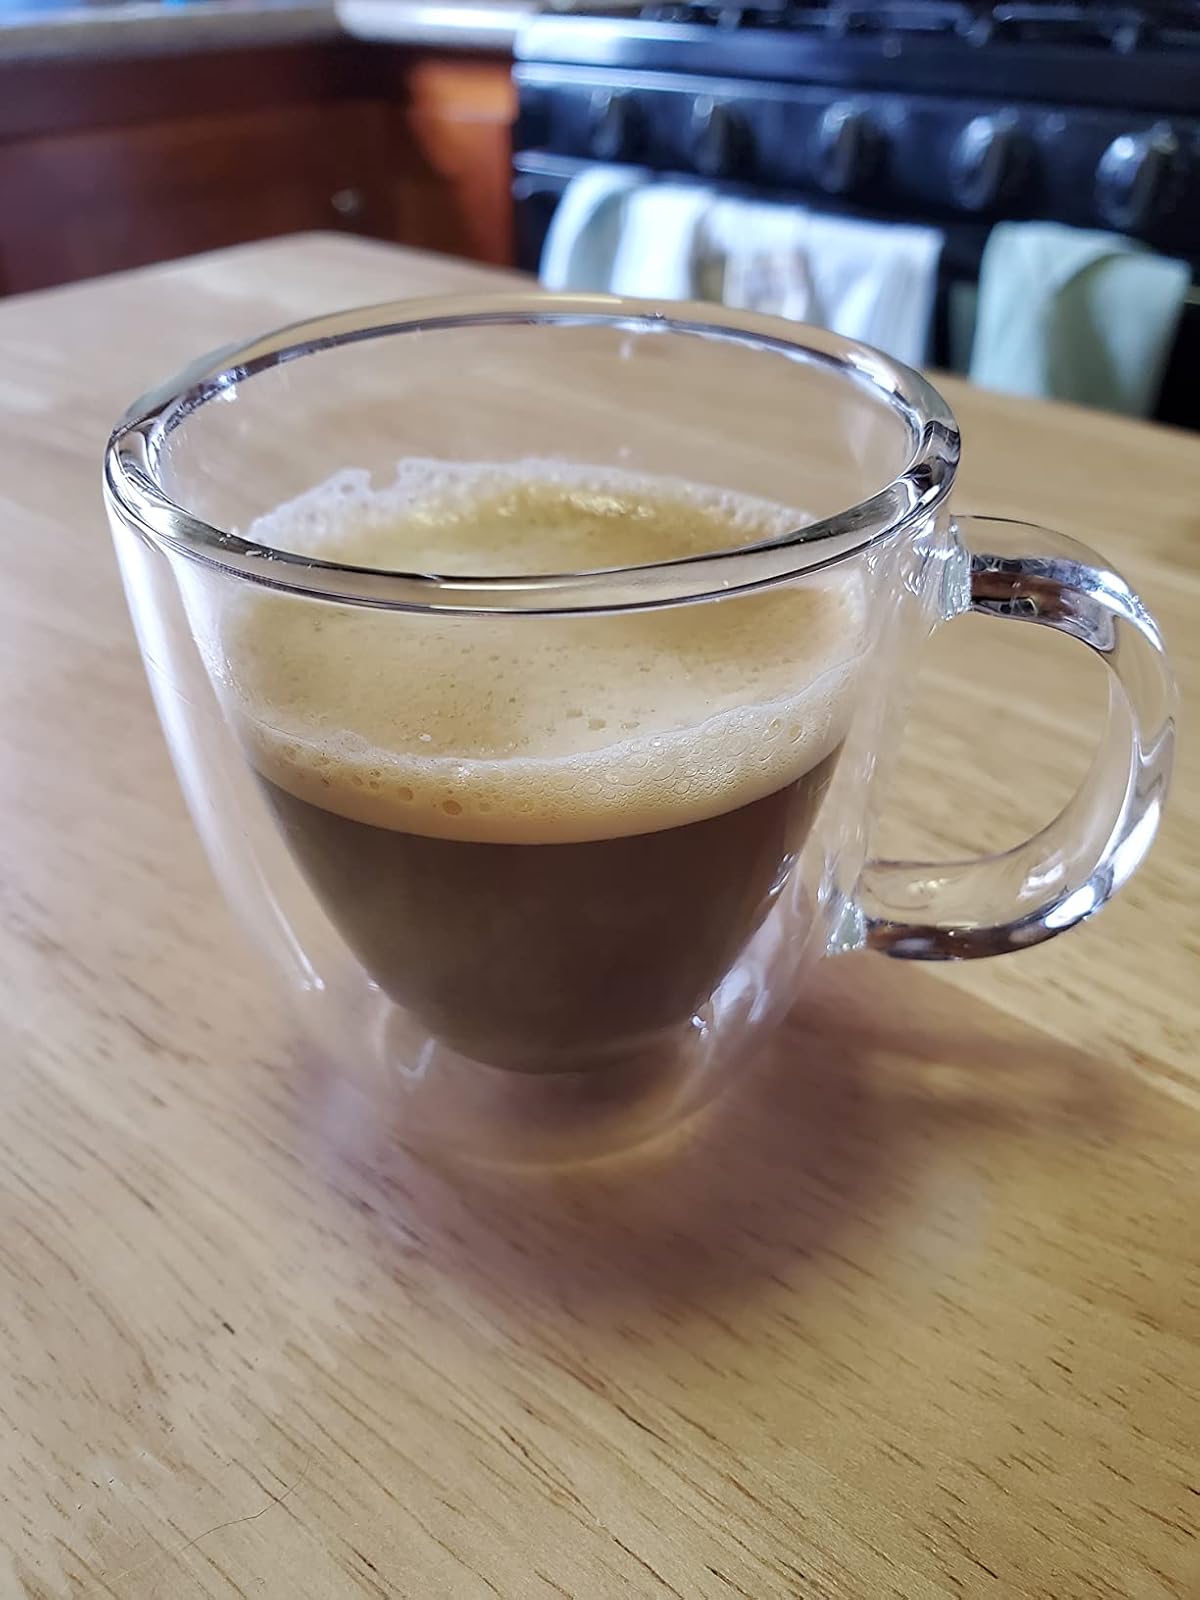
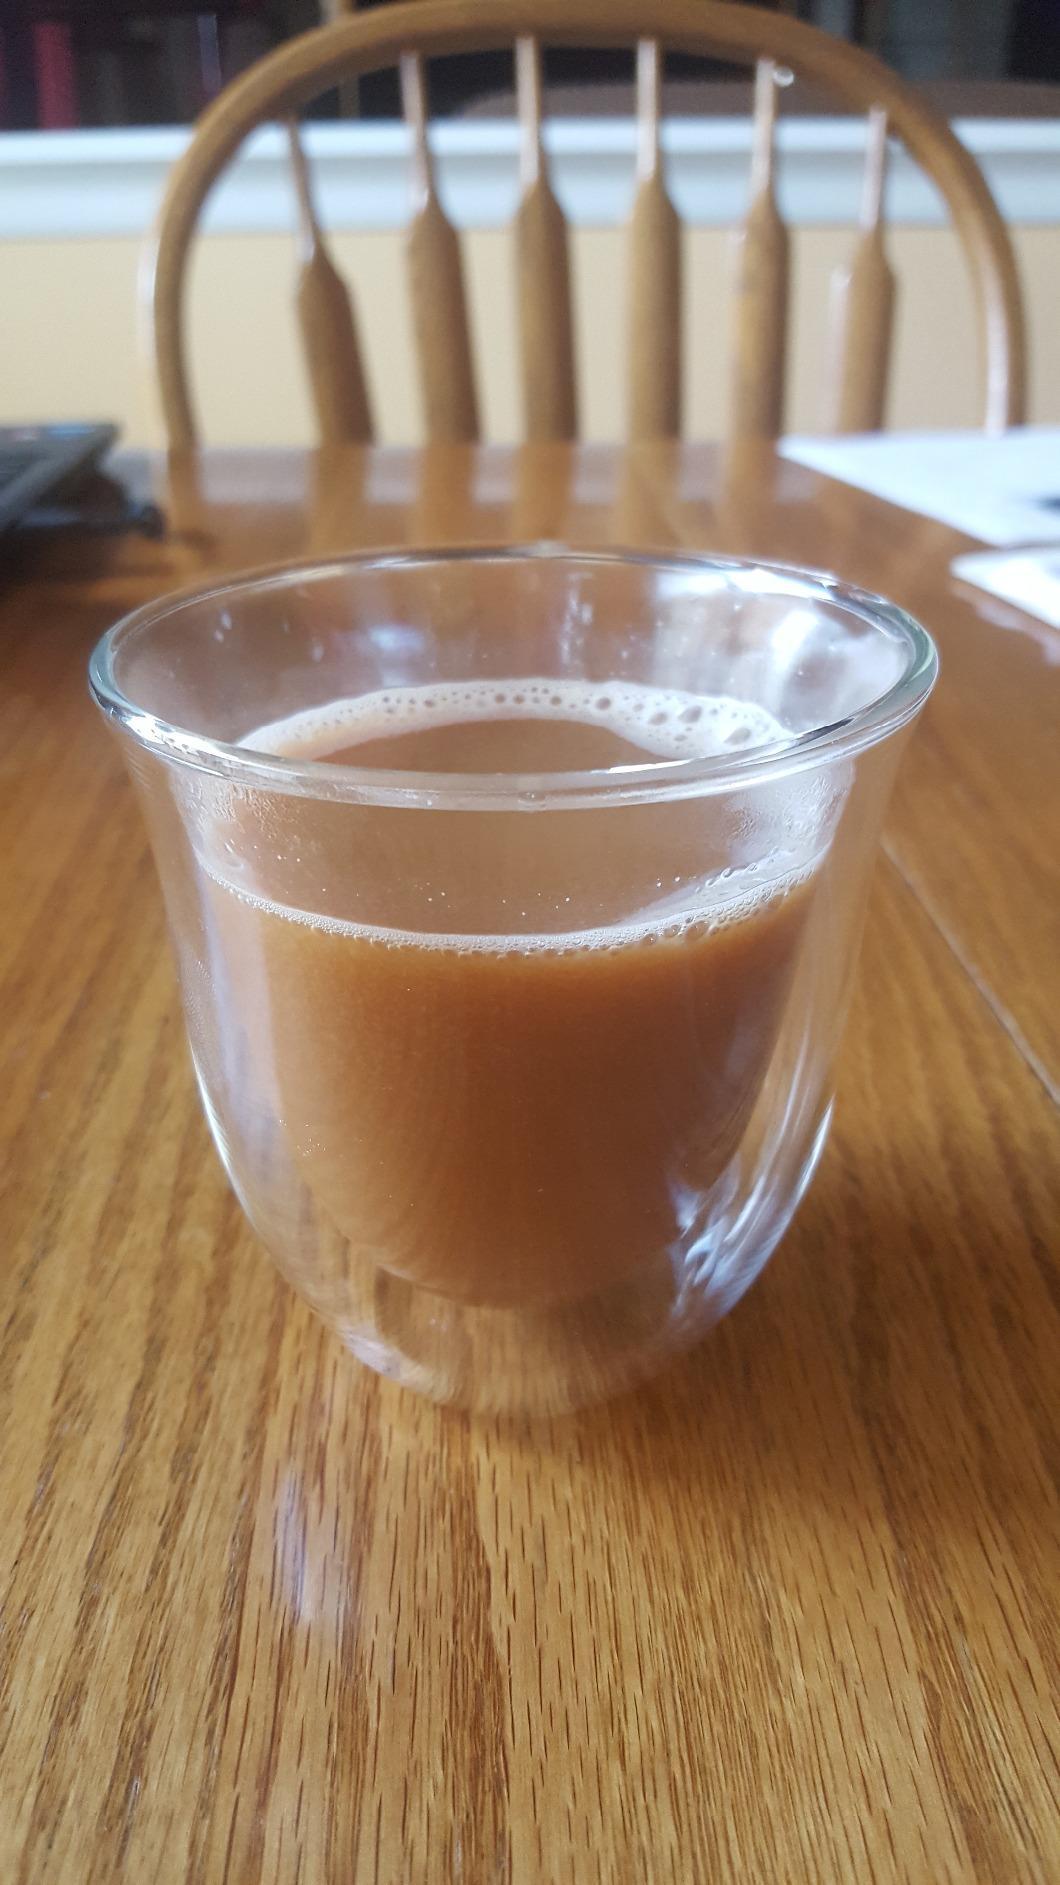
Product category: items_mug
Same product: no